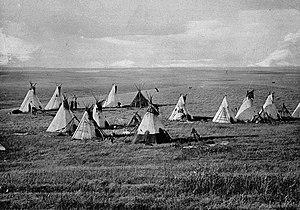
Les Indiens des Plaines, localement Peuples autochtones des Plaines, sont les peuples indigènes qui occupaient les Grandes Plaines d'Amérique du Nord. Composés de diverses tribus, ils ont en commun un mode de vie basé sur la chasse au bison jusqu'au début des années 1880. Ils luttent contre l'invasion des Blancs au XIXᵉ siècle et demeurent le stéréotype du « Peau-Rouge » véhiculé principalement dans les westerns.